William C. White

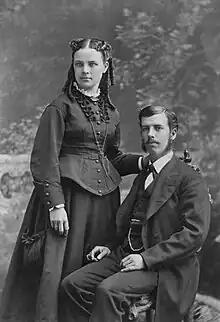
William and Mary White

The leaders decided that William and Mary White should study German and French at Battle Creek College to go to Europe assist John N. Andrews in establishing the third denominational publisher. However, due to a shortage of leaders with administrative ability, William was appointed as a student member of the school committee and was called to the publisher in Battle Creek as deputy director and also director of the Western Health Reform Institute (Western Institute for Reform health).